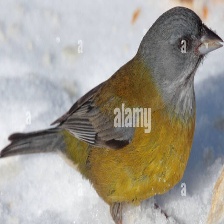
Species: PATAGONIAN SIERRA FINCH
Scientific name: PHRYGILUS PATAGONICUS
ImageNet parent category: house_finch